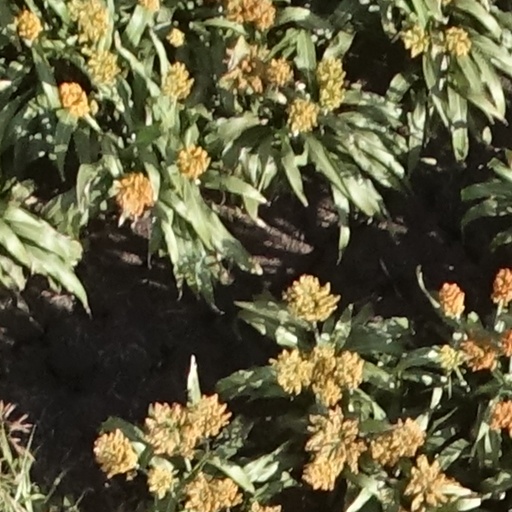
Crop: sorghum